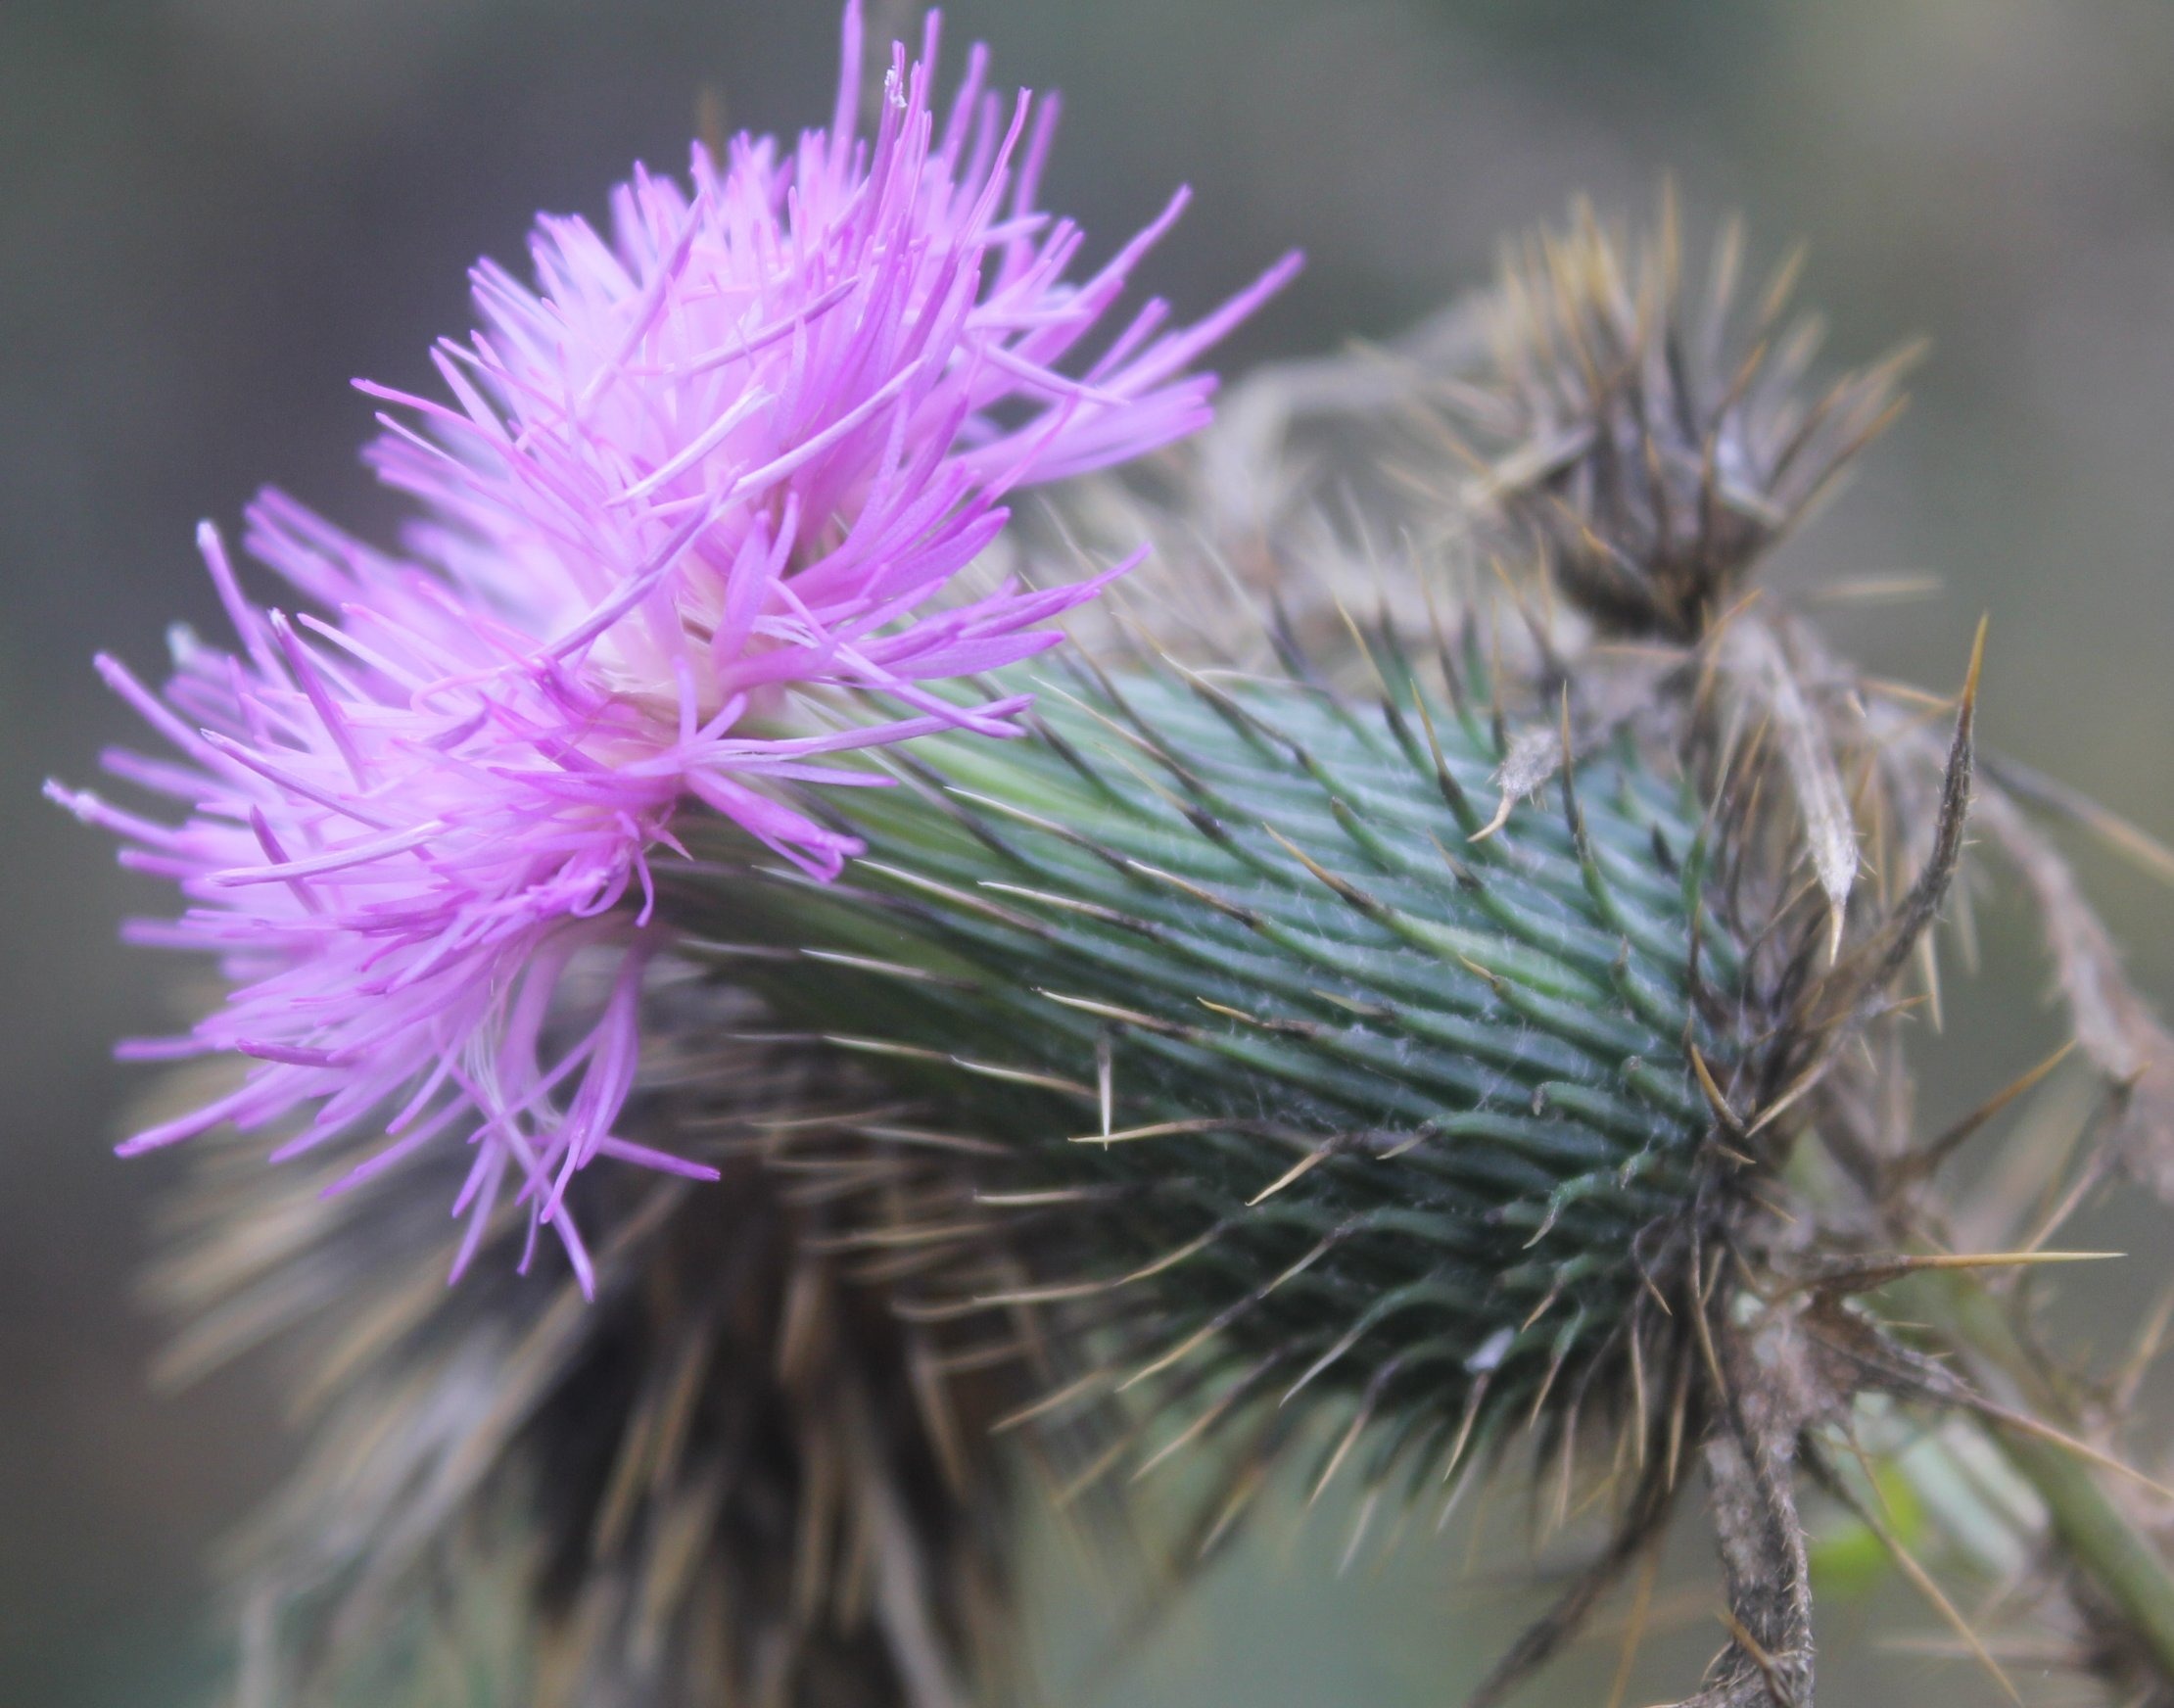
branch, blossom, plant, stem, leaf, flower, petal, bloom, thorn, floral, environment, herb, produce, natural, botany, agriculture, flora, botanical, wildflower, close up, outdoors, vegetation, thistle, horticulture, organic, macro photography, flowering plant, daisy family, silybum, land plant, thorns spines and prickles, artichoke thistle